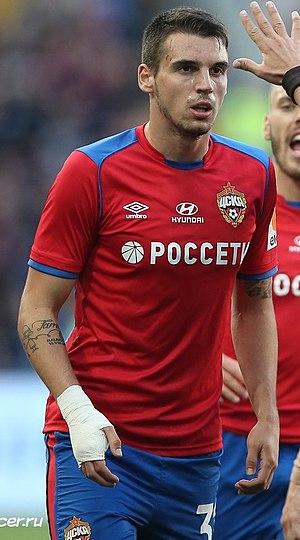
Zvonimir Šarlija, né le 29 août 1996 à Koprivnica en Croatie, est un footballeur croate qui évolue au poste de défenseur central au NK Slaven Belupo.